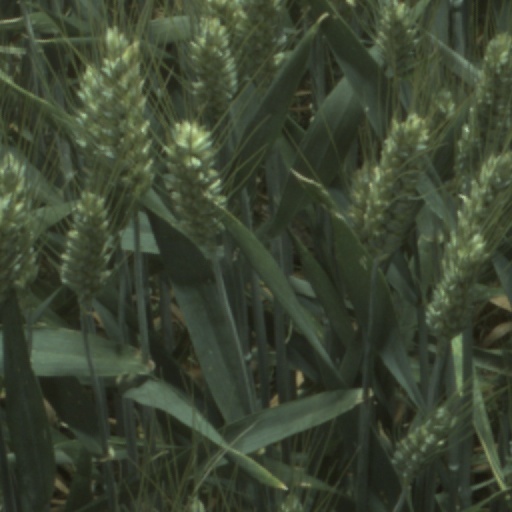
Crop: wheat